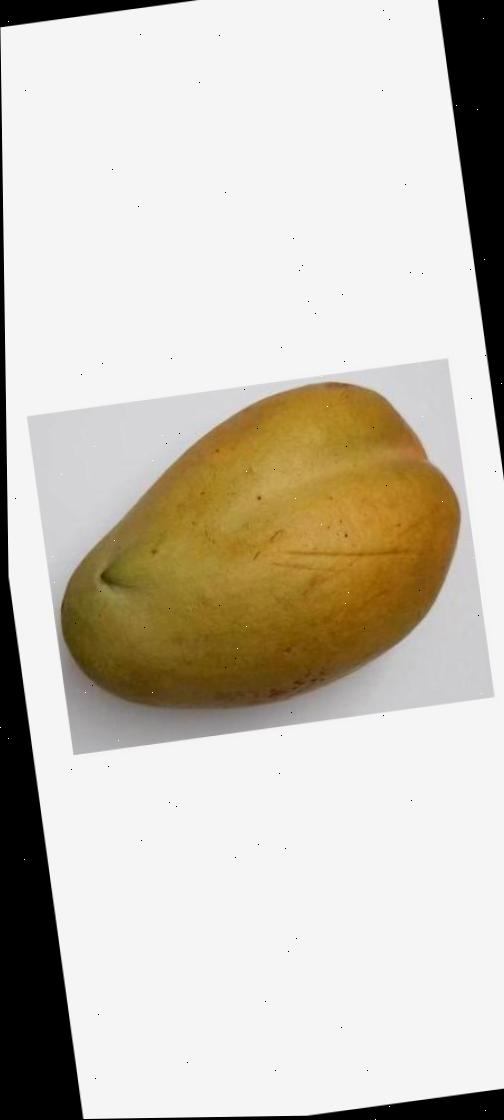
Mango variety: Bari-11